Warren Church (politician)

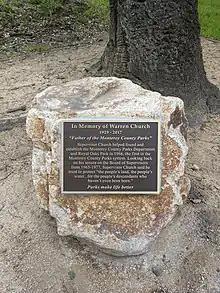
A plaque honoring Church for his efforts in starting the county park system and preserving the native environment and resources.

Church was instrumental in the acquisition and development of the Monterey County Parks system. When running for the board position in 1964 his "main plank was a county park system." Prior to 1966, Monterey County did not have a parks department, and was one of the last counties in California to have one. There had been interest in 1944 when the county made a parks plan, but nothing happened. Church blames a '"conservative viewpoint that didn't push for public services.'" for the reason it took until 1966 to give Monterey County its first public park, Royal Oaks Park. He spearheaded the purchase of a former turkey ranch, for Royal Oaks Park ($122,000 – it was $1,000 an acre), which opened on Labor Day in 1966 and also saw establishment of the Monterey County Parks Department that same year. His tenure on the Board of Supervisors also saw the creation of a number of other parks including Manzanita Park near Castroville, Toro Park in Salinas, Jacks Peak in Monterey and San Lorenzo Park near King City.